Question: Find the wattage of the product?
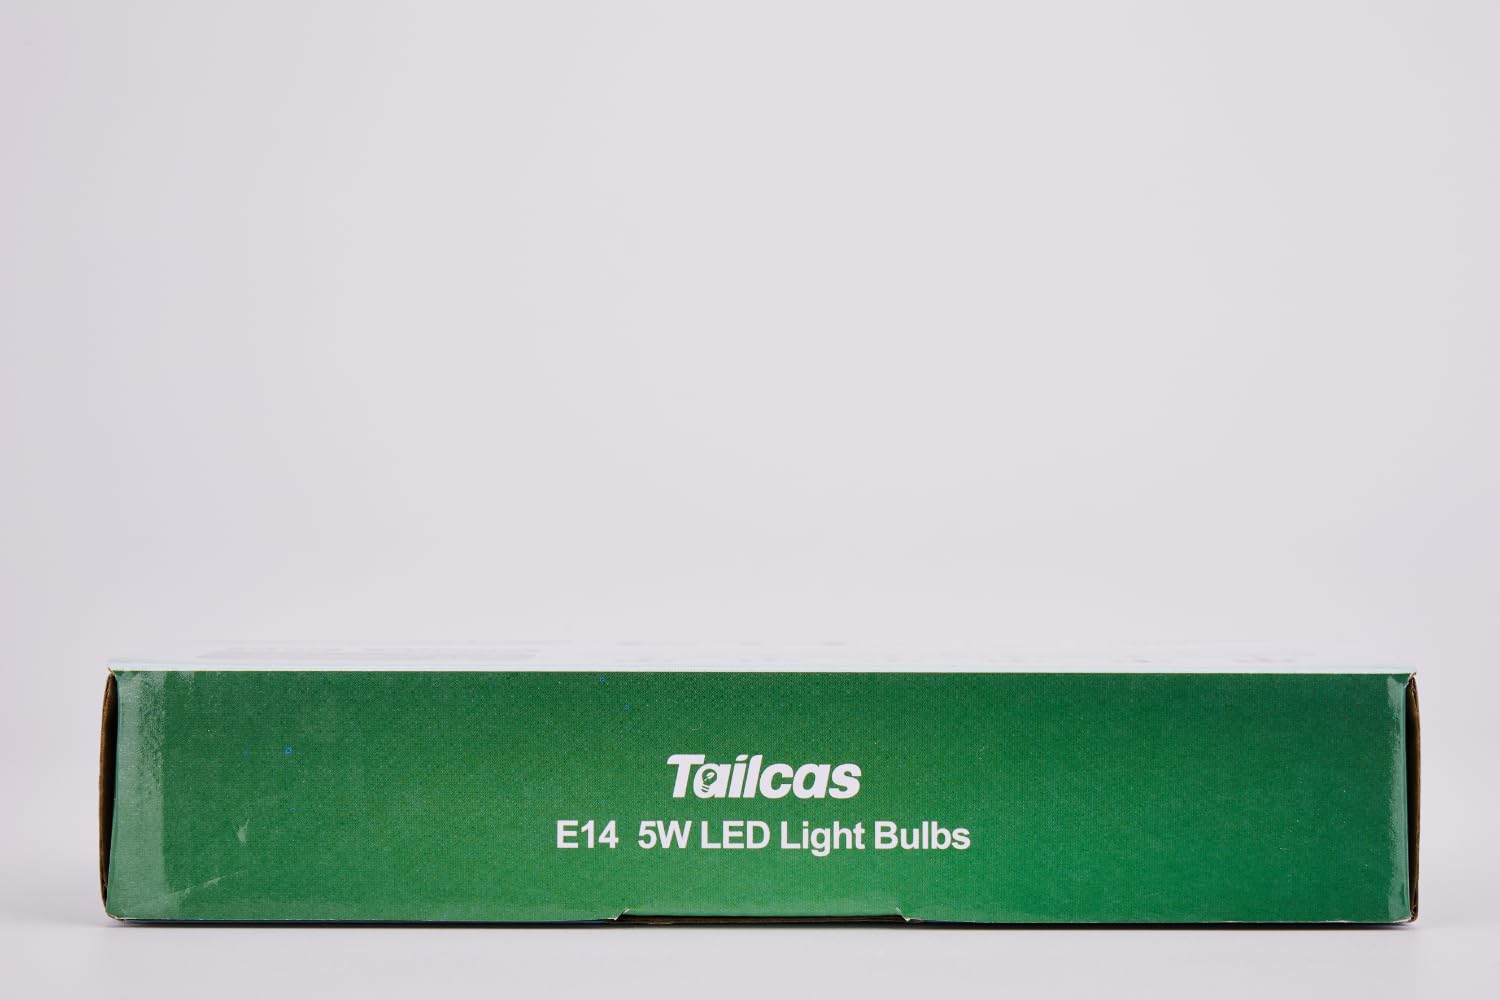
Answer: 5.0 watt